Peter Burge (rugby)

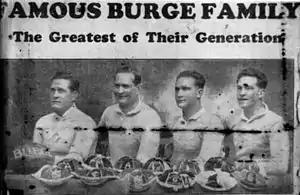
The Burge family

Like Frank Burge had done in 1927, Peter in 1937 coached the St. George Dragons.